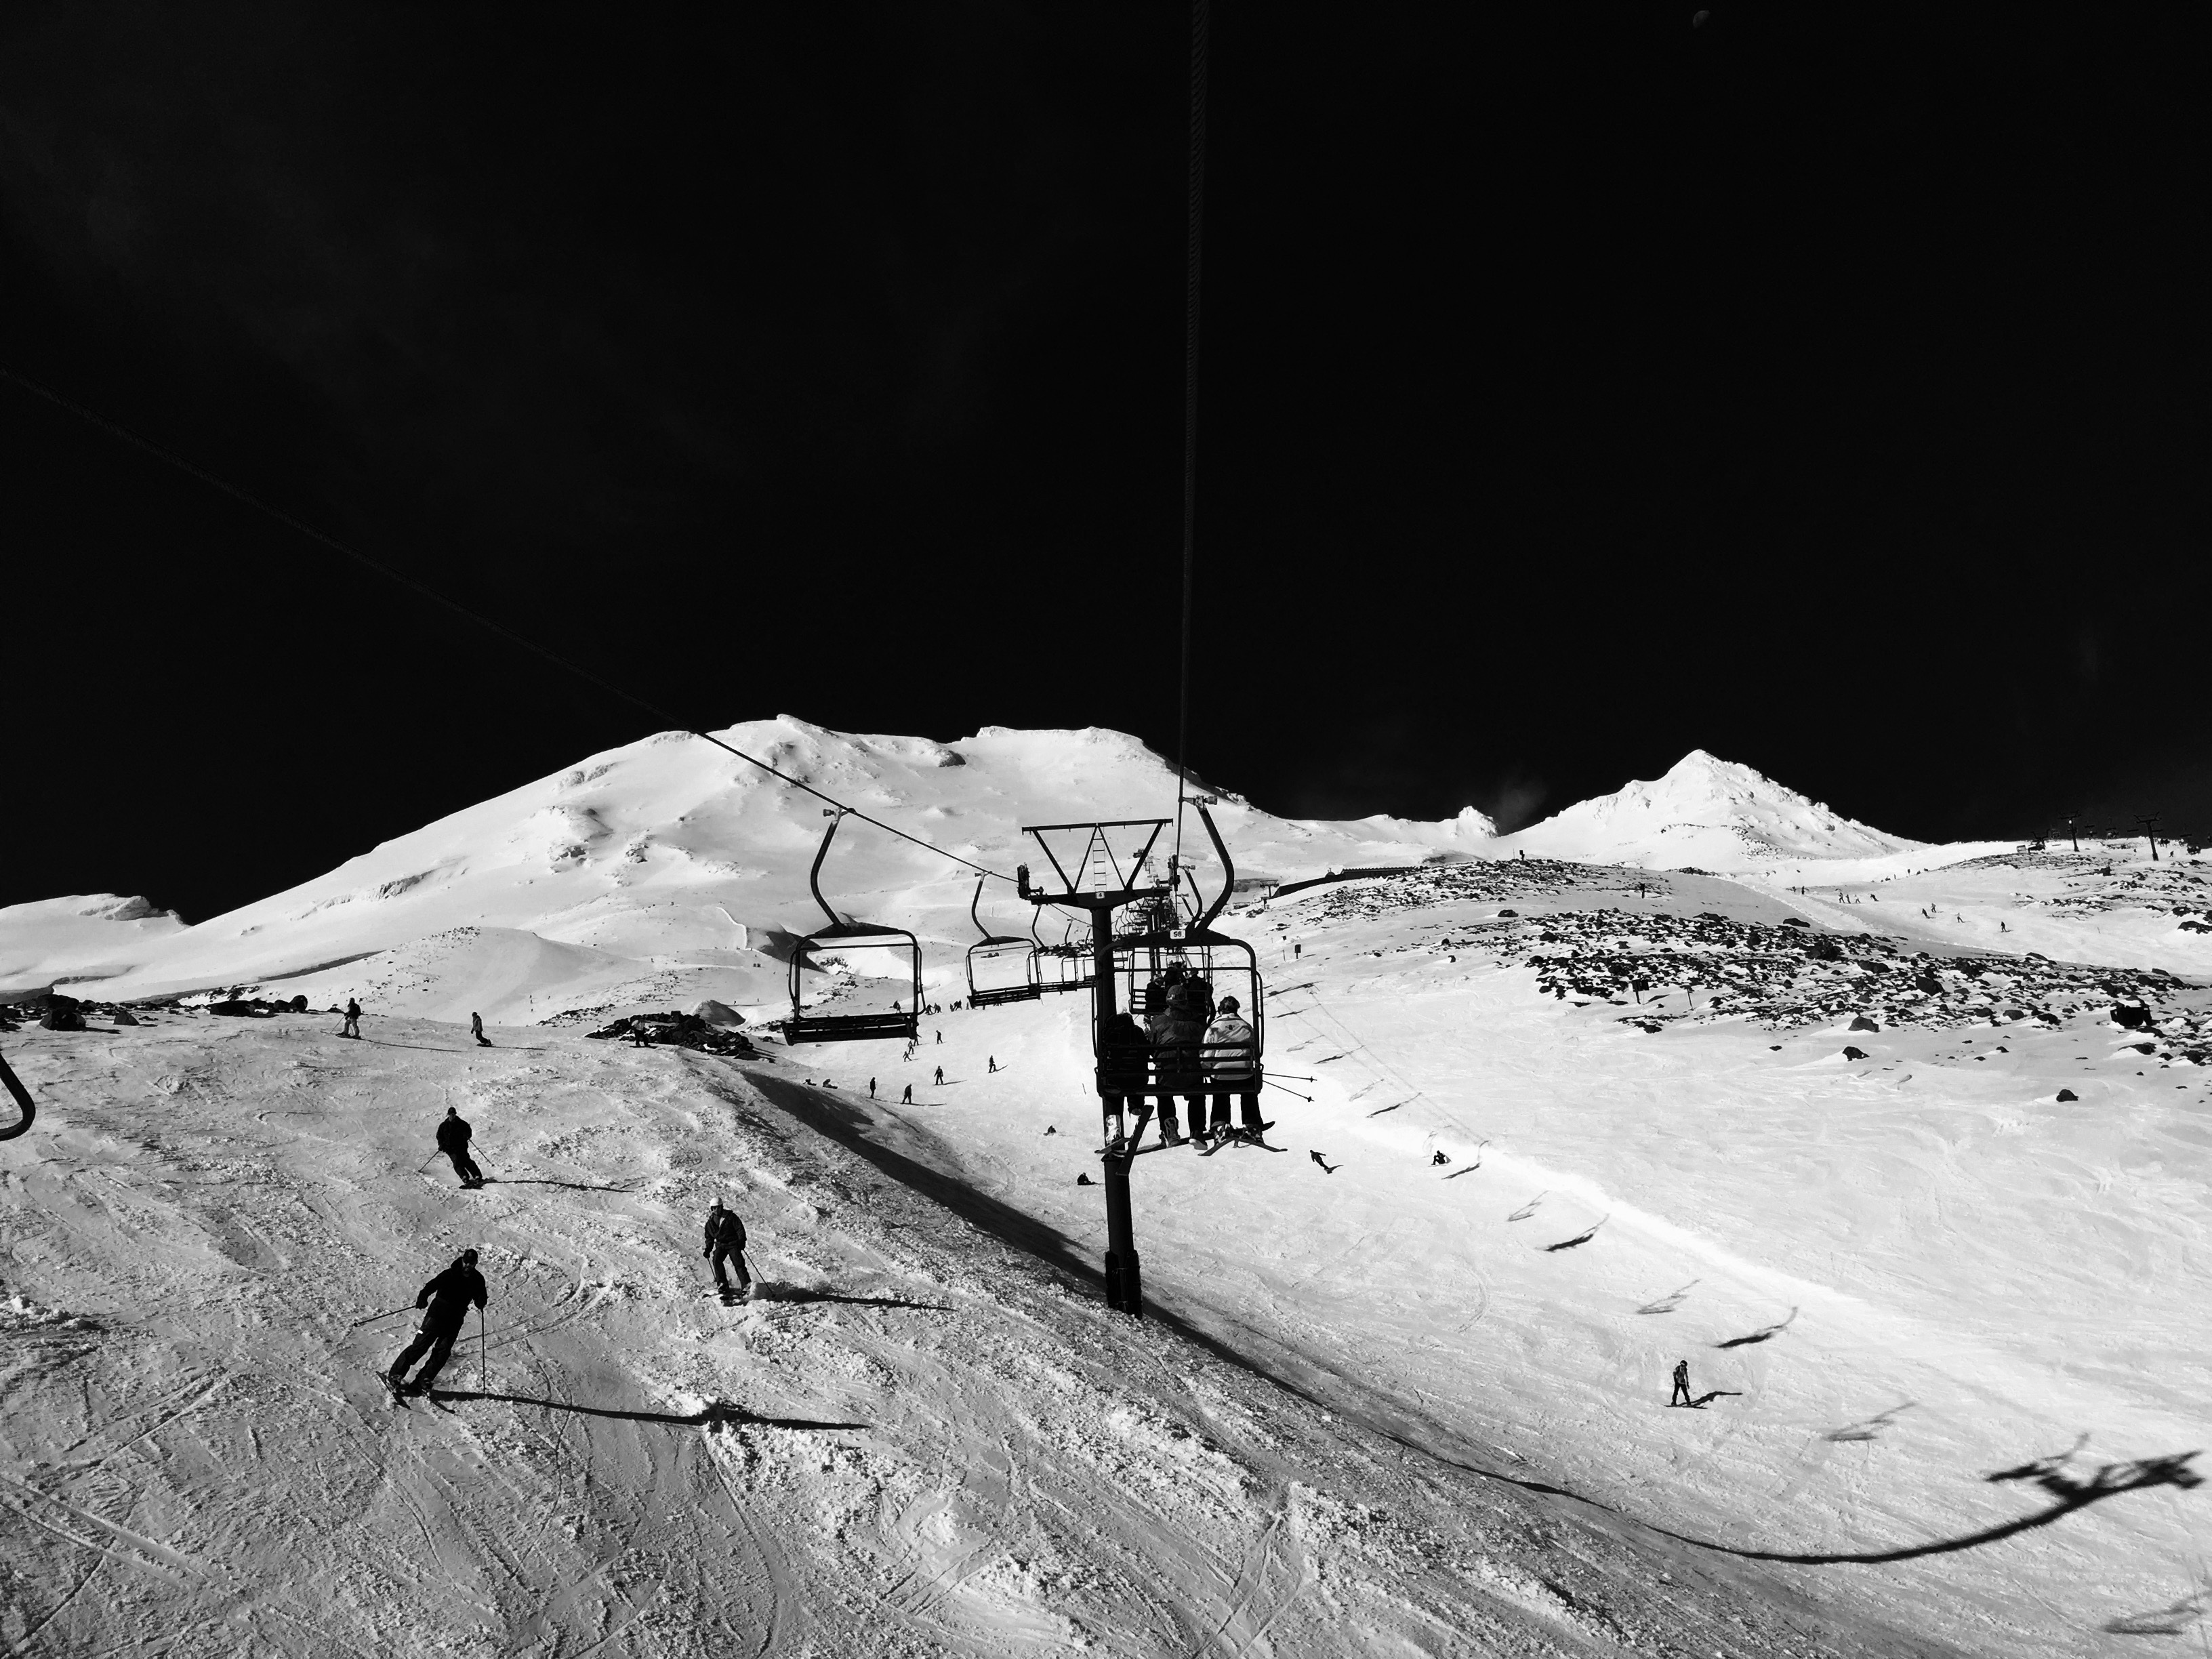
mountain, snow, winter, black and white, white, photography, mountain range, weather, darkness, black, monochrome, season, winter sport, ski, monochrome photography, ski equipment, atmosphere of earth, geological phenomenon